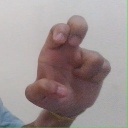
अक्षर: अ